Jie of Xia

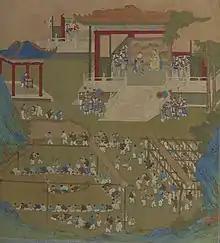
Alcohol lake

According to Liu Xiang's book "Lienü zhuan" written much later, around 18 BC, Jie was corrupted by his infatuation with his concubine Mo Xi (妺喜 or 末喜), who was beautiful, but completely lacking in virtue. Among other things, she liked to drink, enjoyed music, and also had a penchant for jugglers and sing-song girls. Apparently, she had Jie order a lake of wine made. They both sailed about in the alcohol lake in an orgy of drunken naked men and women bathing and drinking. She then commanded 3,000 men to drink the lake dry, only to laugh when they all drowned. This event was also recorded in Han Ying's book "Han shi waizhuan".